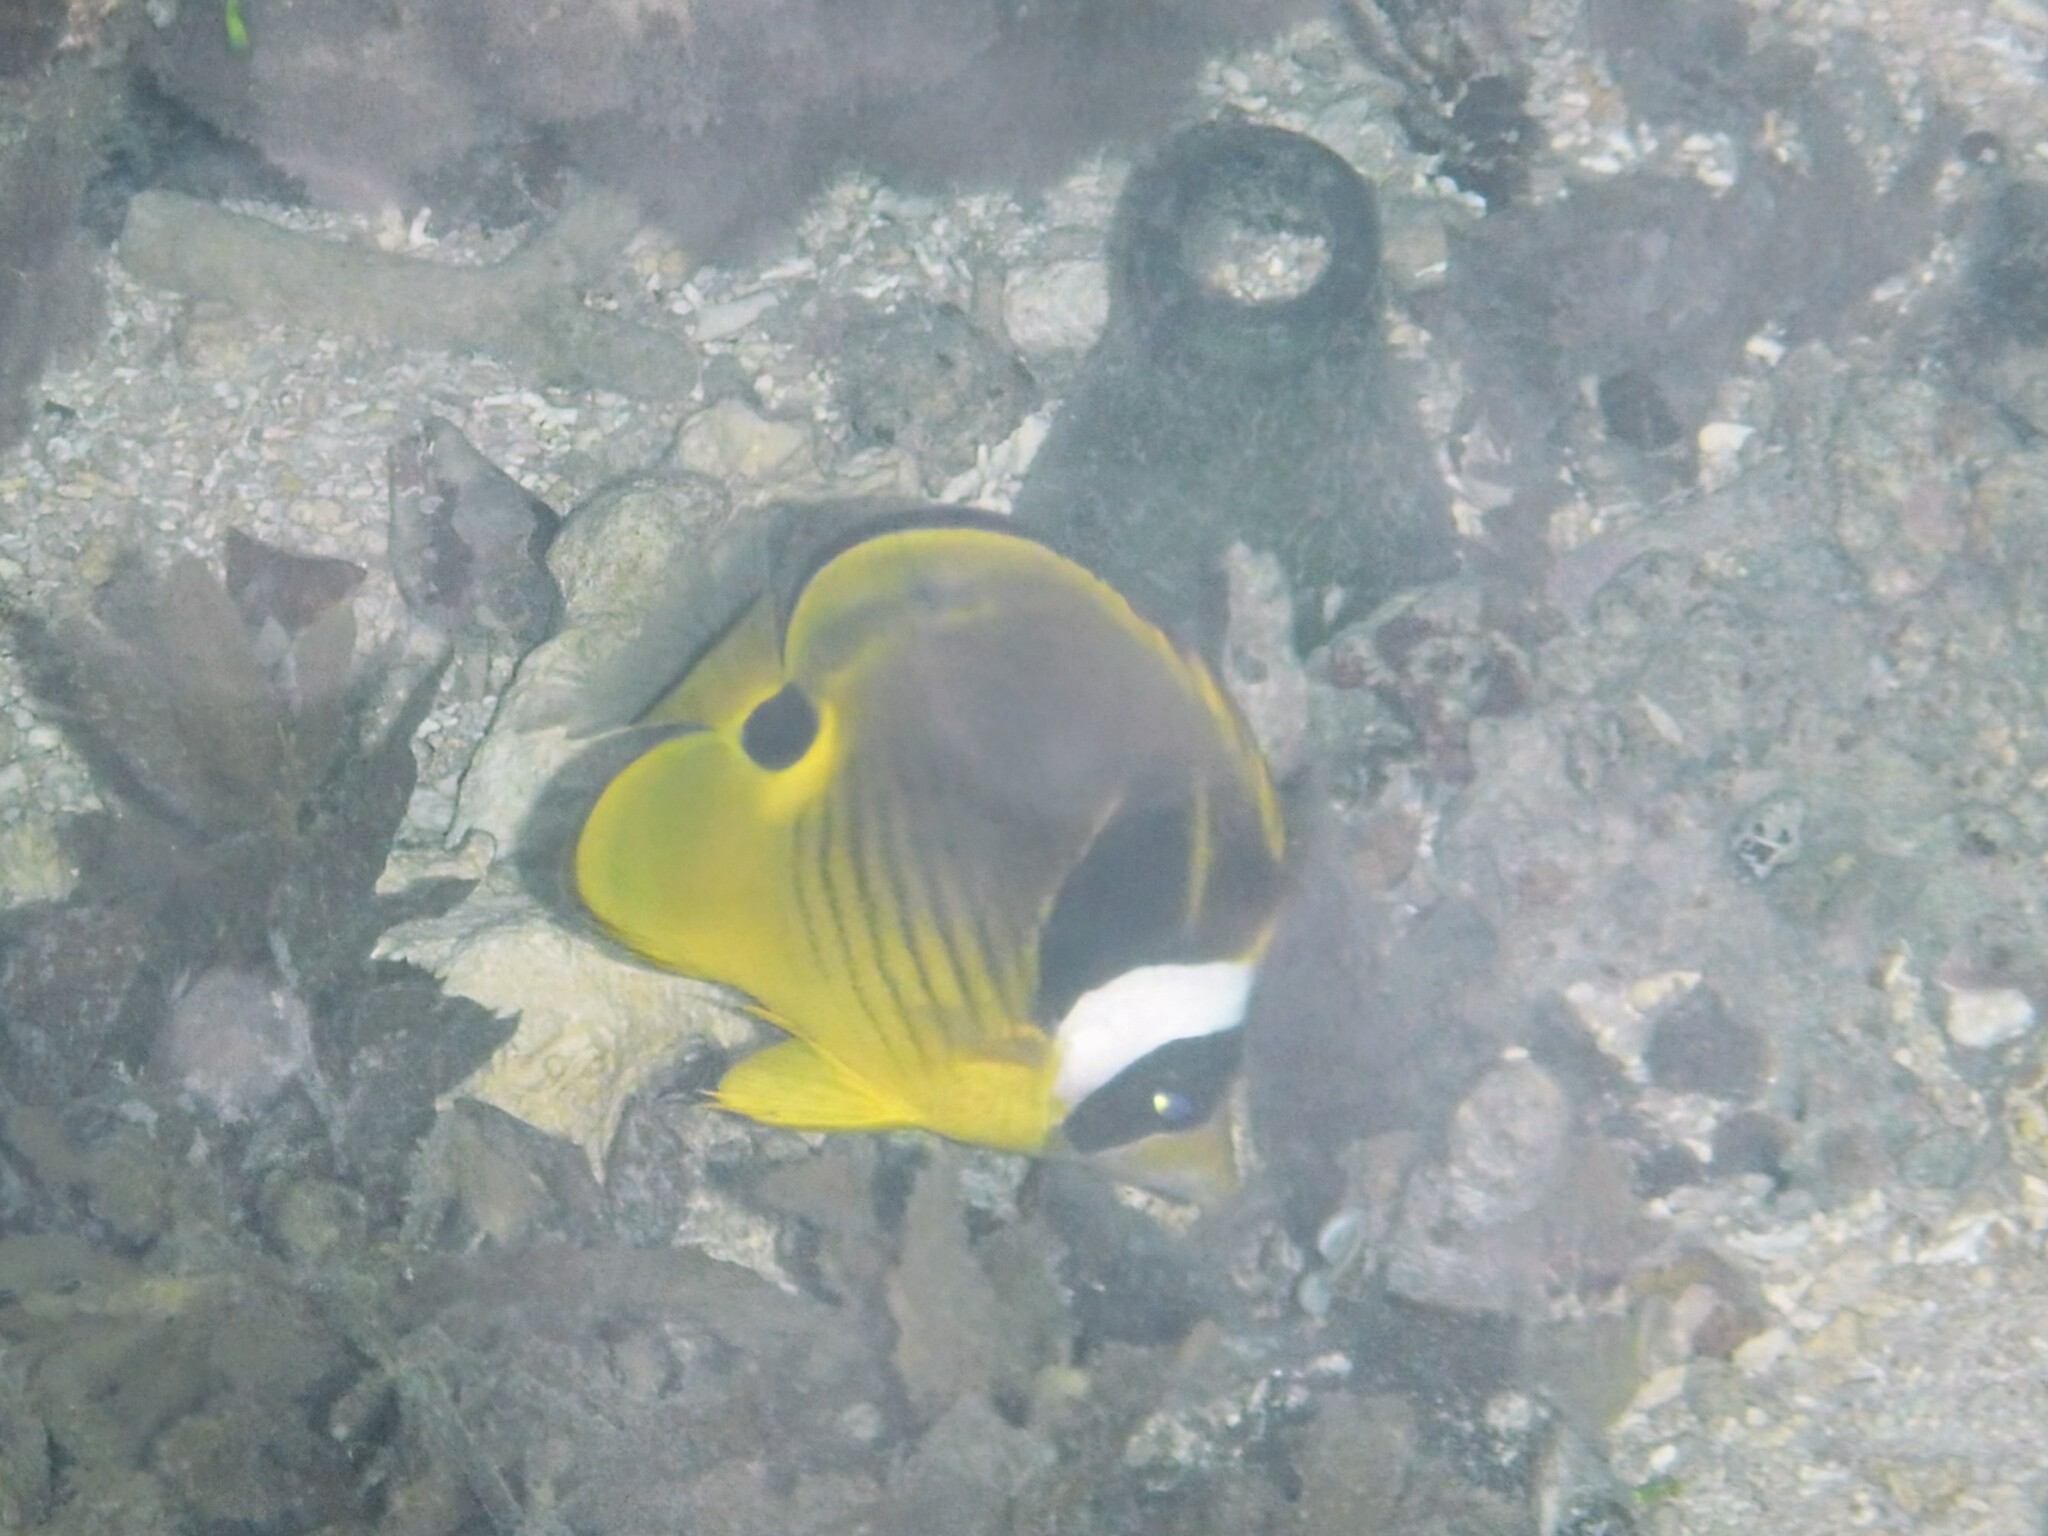
Chaetodon lunula (Raccoon Butterflyfish)